Travis Snider

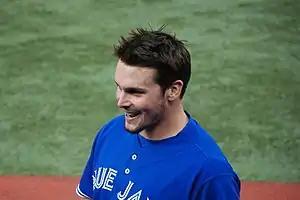
Travis Snider in 2012

On August 4, Snider was optioned back to Triple-A Las Vegas to make room for Brett Lawrie. He was diagnosed with tendinitis in his right wrist on August 25, ending his 2011 season.